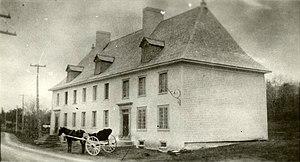
Le Manoir Mauvide-Genest (construit en 1734) restauré en 1926 par l'Honorable Joseph-Camille Pouliot - Janvier 1927
Joseph-Camille Pouliot à Rivière-du-Loup, Québec était un avocat et un juge québécois. Il était le juge de la Cour Supérieure du Québec pour le district d'Arthabaska, du 10 janvier 1910 jusqu'au 20 décembre 1935.